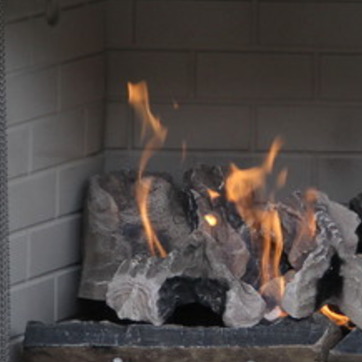
Material: other